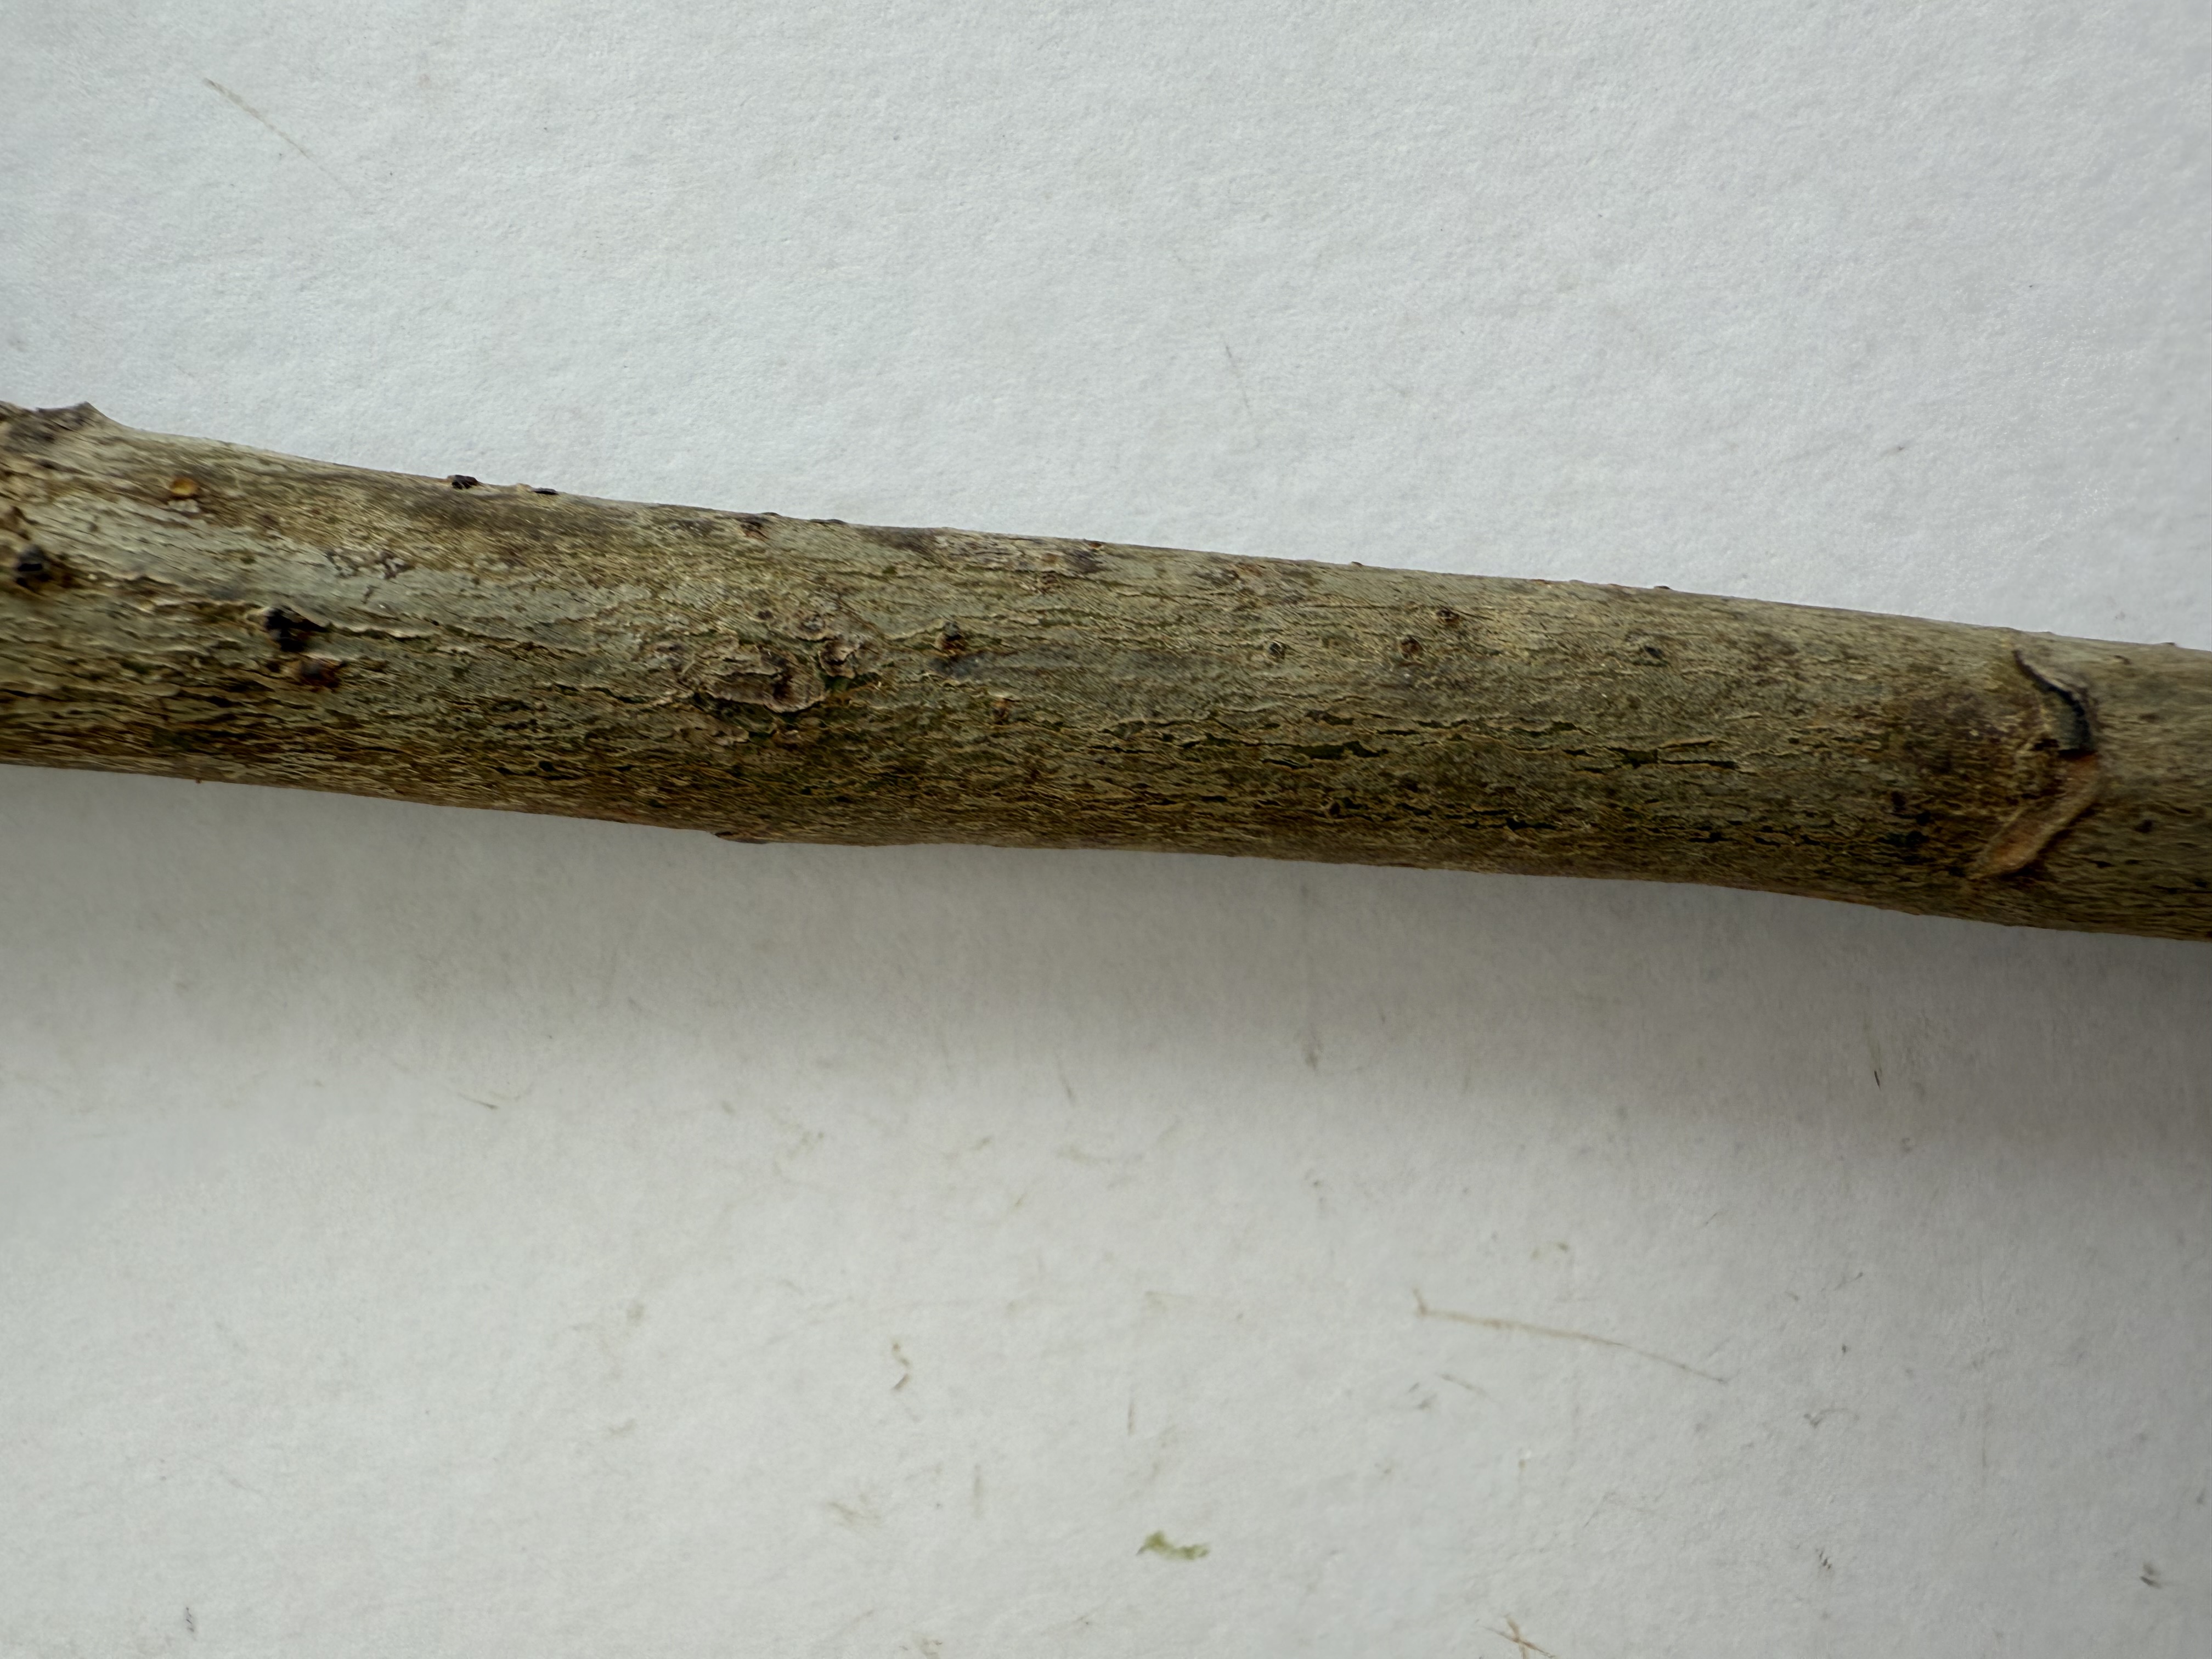
Variety: Loquat